Kanzaki Station (Saga)

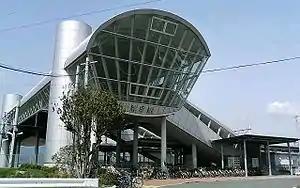
Kanzaki Station in 2006

is a passenger railway station located in the city of Kanzaki, Saga Prefecture, Japan. It is operated by JR Kyushu and is on the Nagasaki Main Line.